Harwich Mariners

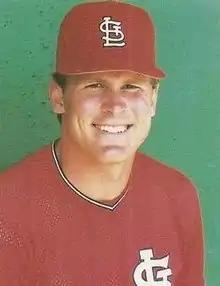
CCBL Hall of Famer Joe Magrane.

Throughout the 2010s, Harwich continued to be piloted by Steve Englert, the longest-tenured manager in team history. The club reached the playoffs in eight of ten years in the decade, finishing first in the East Division three times.